Menelik II

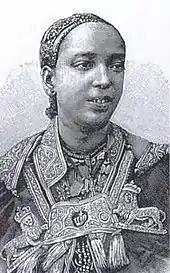
Taytu Betul, the third wife of Menelik

On 2 May 1889, while claiming the throne against Ras Mengesha Yohannes, the natural son of Emperor Yohannes IV, Menelik concluded a treaty with Italy at Wuchale (Uccialli in Italian) in Wollo province. Under the treaty, Ethiopia and Italy agreed to define the boundary between Eritrea and Ethiopia. For example, both Ethiopia and Italy agreed that Arafali, Halai, Segeneiti, and Asmara were villages within the Italian border. Also, the Italians agreed not to harass Ethiopian traders and to allow safe passage for Ethiopian goods, particularly military weapons. The treaty also guaranteed that the Ethiopian government would have ownership of the Monastery of Debre Bizen but would not use it for military purposes.